Hendrik Willem van Loon

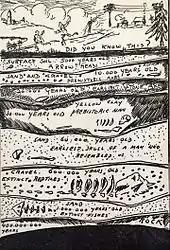
Frontispiece to Van Loon's 1922 book "Ancient Man"

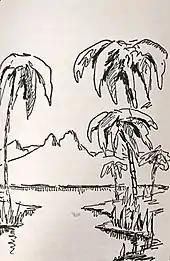
"The Young Nile", illustration by Van Loon for his book "Ancient Man", 1922

From the 1910s until his death, Van Loon wrote many books, illustrating them himself. Best remembered among these is "The Story of Mankind" (1921), a history of the world intended for children, which won the first Newbery Medal in 1922. The book was later updated by Van Loon, then again by his son, and later still by other historians.